Ivan Ribar

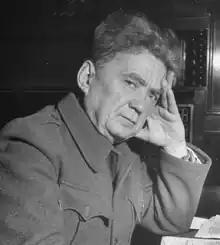
Ribar in 1945

Ivan Ribar (21 January 1881 – 2 February 1968) was a Croatian politician who served in several governments of various forms in Yugoslavia. Ideologically a Yugoslavist and communist, he was a prominent member of the Yugoslav Partisans, the resistance movement to the Nazi occupation of Yugoslavia.